Criticism of socialism

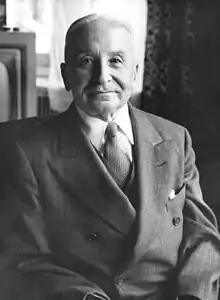
Ludwig von Mises is best known for his work on praxeology studies comparing communism and capitalism.

One criticism of socialism is that, in any society where everyone holds equal wealth, there can be no material incentive to work because one does not receive rewards for a work well done. They further argue that incentives increase productivity for all people and that the loss of those effects would lead to stagnation. Some critics of socialism argue that income sharing reduces individual incentives to work and therefore incomes should be individualized as much as possible.